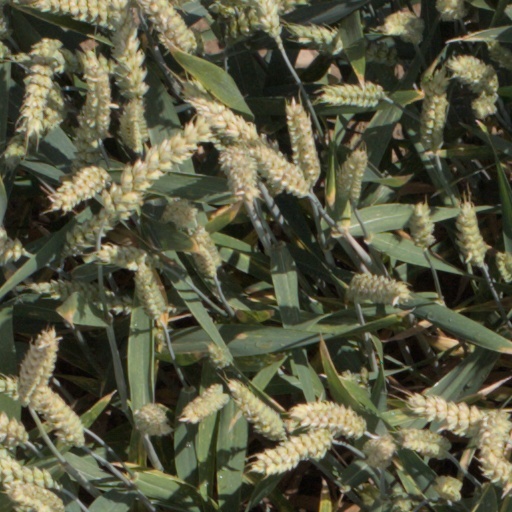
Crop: wheat